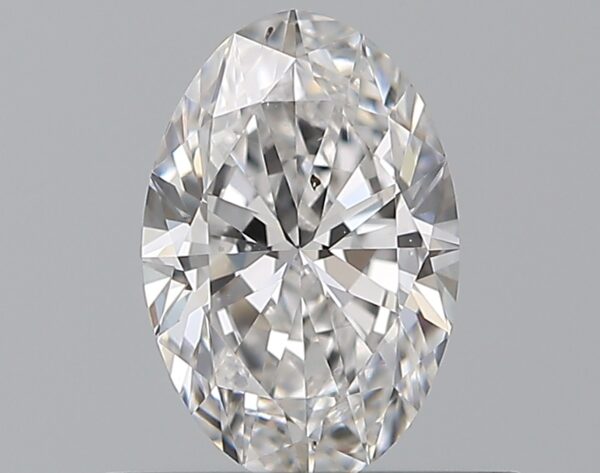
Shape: oval
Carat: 0.5
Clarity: SI1
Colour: D
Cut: EX
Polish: EX
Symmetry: VG
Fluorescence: N
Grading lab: GIA
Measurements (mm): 6.68 x 4.44 x 2.66